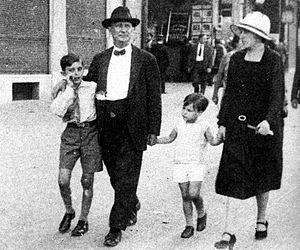
Joan Ainaud de Lasarte, né à Sarrià le 25 mars 1919 et mort à Barcelone le 5 novembre 1995, est un historien de l'art et critique d'art catalan, spécialiste de la période médiévale. Il est le fils de Manuel Ainaud i Sánchez, le frère de Josep Maria Ainaud de Lasarte et le petit-fils de Carme Karr i Alfonsetti.